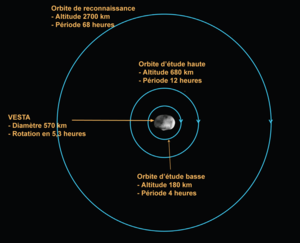
Les orbites de la sonde Dawn autour de Vesta
Dawn est une sonde spatiale de la NASA, dont la mission consiste à étudier Vesta et Cérès, les deux principaux corps de la ceinture d'astéroïdes. Lancée en 2007, Dawn a entamé ses observations en 2011, en se plaçant en orbite autour de Vesta, puis de Cérès, et les a achevées en 2018. Dawn est la neuvième mission du programme Discovery, qui regroupe les missions scientifiques de l'agence spatiale américaine caractérisées par un coût modéré et un cycle de développement rapide.